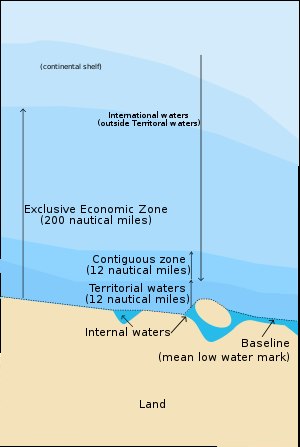
Eksklusiv økonomisk zone
Illustration af rettighederne over farvandene.
En eksklusiv økonomisk zone betegner indenfor havretten det havområde, hvor en kyststat har eneret på at udnytte de naturresurser, der er i havet, havbunden og undergrunden. Zonen strækker sig over maksimalt 200 sømil fra statens basislinje.